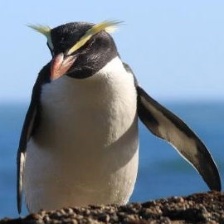
Species: FIORDLAND PENGUIN
Scientific name: EUDYPTES PACHYRHYNCHUS
ImageNet parent category: king_penguin